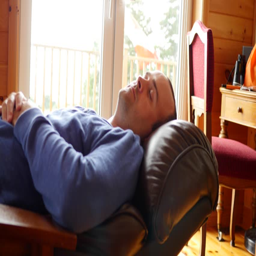
a man taking a nap in his lounge chair at home in his pajamas